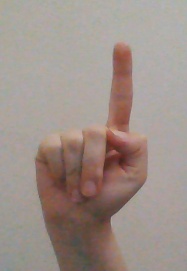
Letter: bb